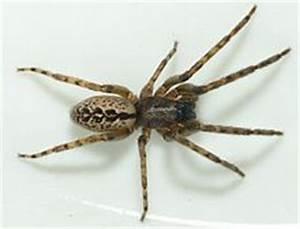
spider